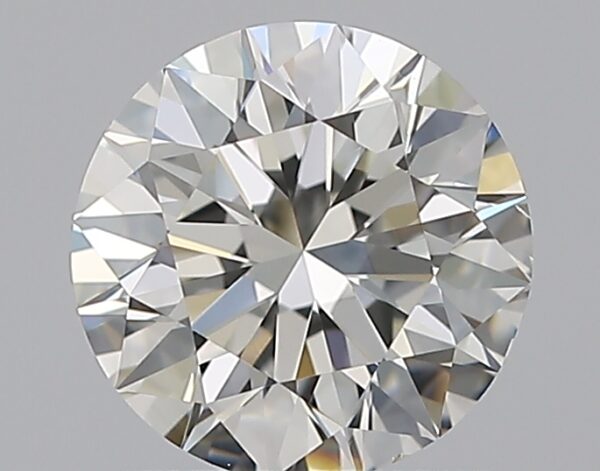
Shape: round
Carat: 1.01
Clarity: VS2
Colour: I
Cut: EX
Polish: EX
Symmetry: EX
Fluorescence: M
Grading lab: GIA
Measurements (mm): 6.36 x 6.4 x 4.01